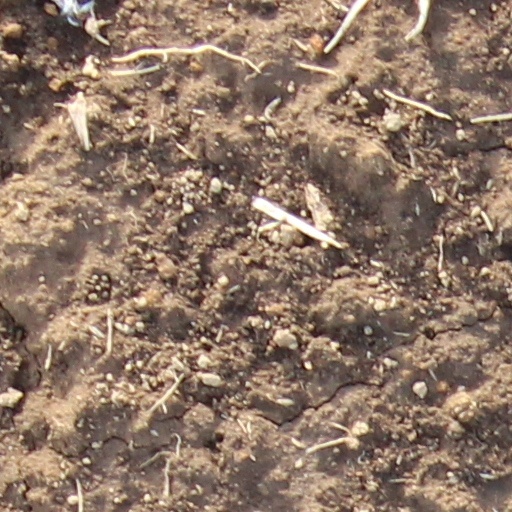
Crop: wheat